Canadian Coast Guard

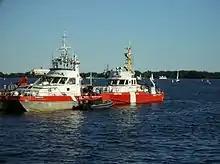
Two RCMP/Coast Guard vessels in Toronto harbour, 2007.

On April 4, 2005, the Minister of Fisheries and Oceans designated the CCG as a "special operating agency"—the largest one in the federal government. Although the CCG still falls under the ministerial responsibility of the Minister of Fisheries and Oceans, it has more autonomy where it is not as tightly integrated within the department. An example is that all CCG bases, aids to navigation, vessels, aircraft, and personnel are wholly the responsibility of the commissioner of the Canadian Coast Guard, who is also of assistant deputy ministerial rank. The commissioner is, in turn, supported by the CCG headquarters, which develops a budget for the organization. The arrangement is not unlike the relationship of the RCMP, also headed by a commissioner, toward that organization's parent department, the Department of Public Safety. On December 6, 2019, Mario Pelletier was appointed Commissioner of the Canadian Coast Guard.